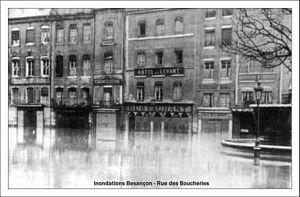
La rue des Boucherie lors de la crue de 1910 à Besançon (Doubs, France).
La crue du Doubs de 1910 à Besançon est une crue historique de la rivière franco-suisse du Doubs, survenue les 20 et 21 janvier 1910 au cœur de la capitale de la Franche-Comté, qui est ceinturée par ce cours d'eau. Elle est la plus importante inondation de l'histoire de la ville, frappant de nombreux secteurs du centre historique composés à l'époque des quartiers de La Boucle et de Battant, et de nombreux lieux-dits, qui furent touchés à des degrés divers. Bien que la cité eut écho de l'exceptionnelle montée des eaux en aval de la rivière, les habitants et les autorités ne s'inquiétèrent que peu, estimant qu'il était impossible que cette crue dépasse les limites atteintes par les précédentes, et notamment celle de 1882, alors la plus importante.